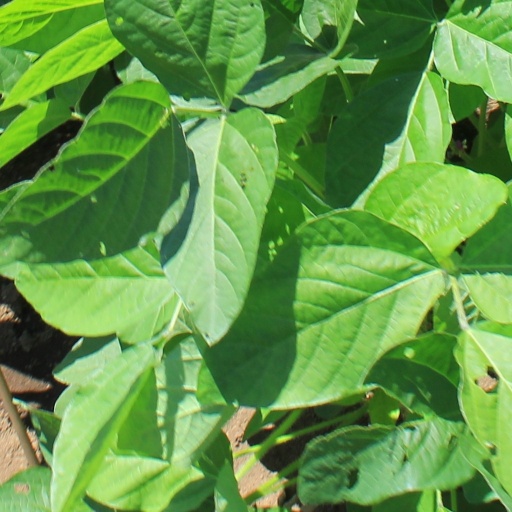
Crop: soybean